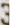
Number: 3